Chemical looping reforming and gasification

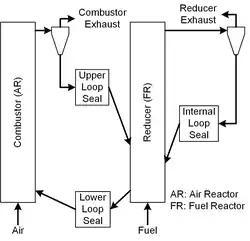
Fig 3. CLR using a circulating fluidized bed configuration

Chemical looping systems can directly be engaged as an effective means for syngas production. Compared to the conventional partial oxidation (POX) or autothermal reforming (ATR) processes, the key advantage of the chemical looping reforming (CLR) process is the elimination of the air separation unit (ASU) for oxygen production. The gaseous fuel, typically natural gas, is fed to the fuel reactor, in which a solid metal oxide oxygen carrier partially oxidizes the fuel to generate syngas: